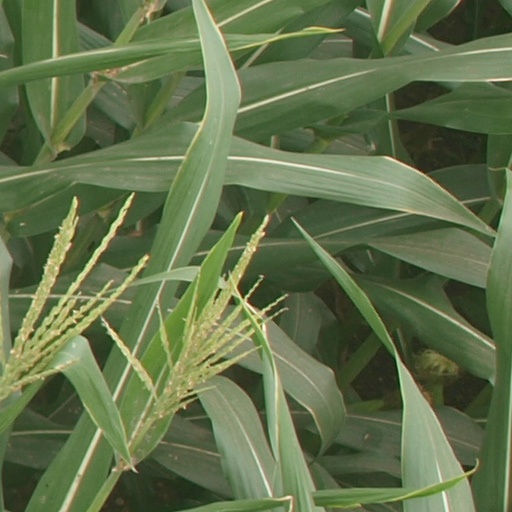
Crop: maize; corn